Answer in natural language. Considering the relative positions, is black colour television (marked B) to the left or right of black colour dog bed (marked C)? Choose between the following options: right or left
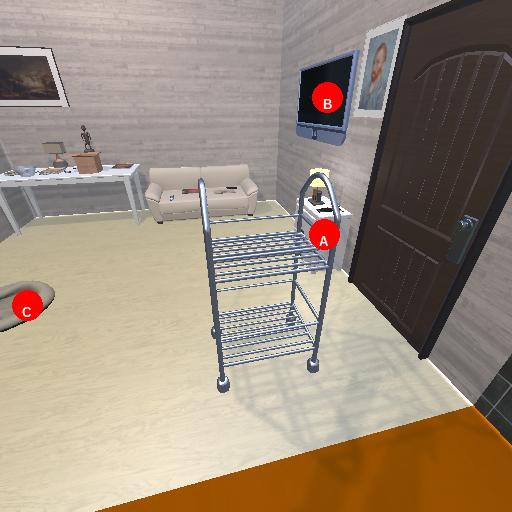
<answer>right</answer>